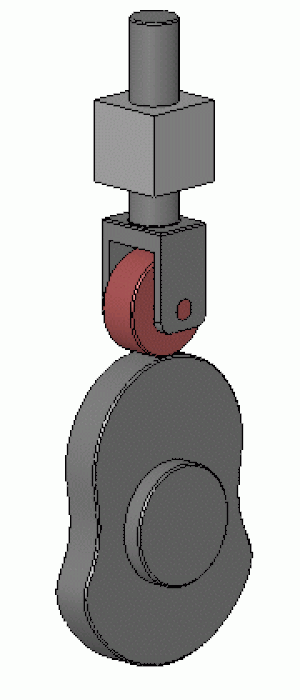
Kam (mekanik)
Animering af en kam
En kam er en roterende eller glidende del i en mekanisk kobling. Kamme anvendes frem for alt for at forvandle roterende bevægelse til lineær bevægelse eller omvendt.